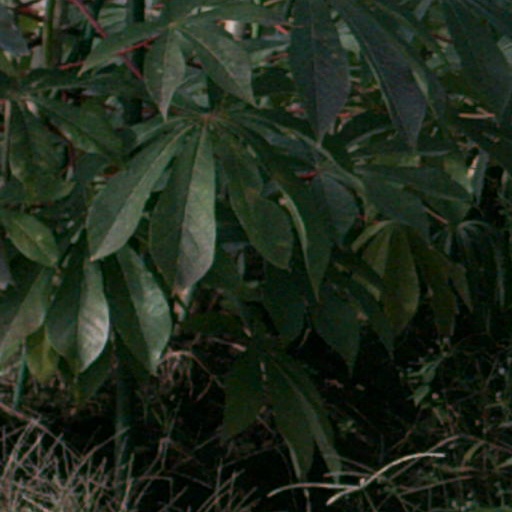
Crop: cassava